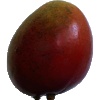
Label: Mango Red 1